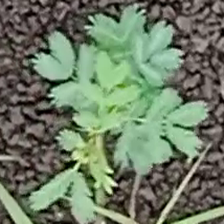
Weed species: Dwarf_cassia_(Chamaecrista pumila)